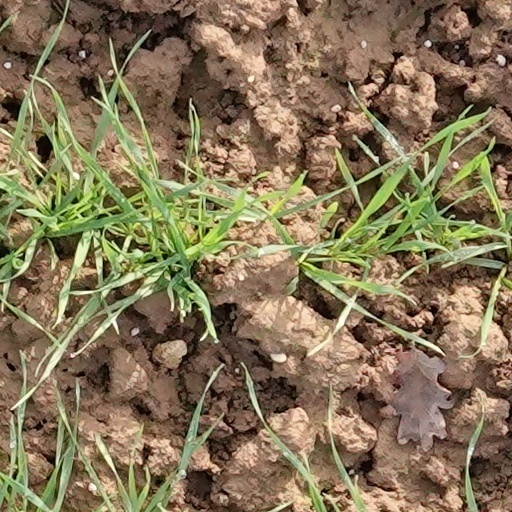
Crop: wheat